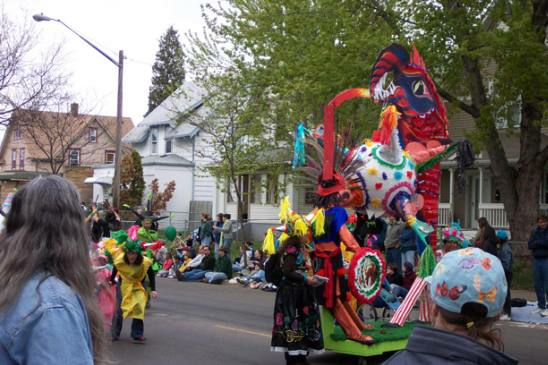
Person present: Yes